A Man Called God

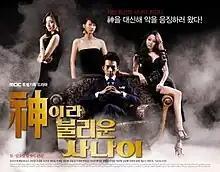
Promotional poster for "A Man Called God"

A Man Called God (also known as The Man Almighty) is a 2010 South Korean television series starring Song Il-kook, Han Chae-young, Kim Min-jong, Han Go-eun and Yoo In-young. It aired on MBC from March 6 to May 23, 2010 on Saturdays and Sundays at 21:45 for 24 episodes.